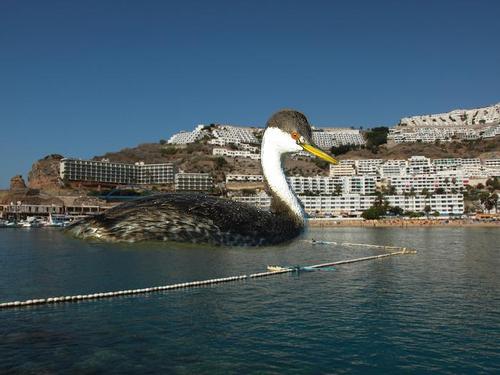
Bird species: Western_Grebe
Bird type: waterbird
Background: water